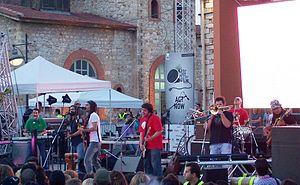
Locomondo est un groupe de sept musiciens basés à Athènes en Grèce. Leur musique peut être classée comme reggae ou ska. C'est le premier groupe grec à avoir fusionné le son de Caraïbes avec des éléments de musique grecque.